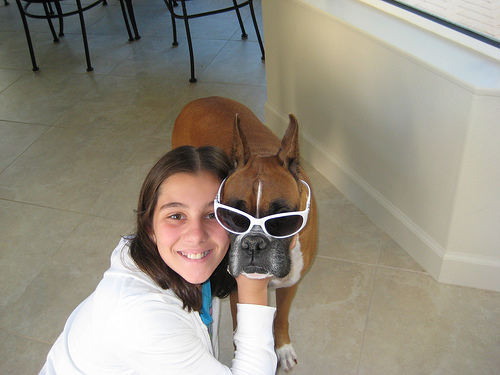
Animal: dog
Breed: boxer